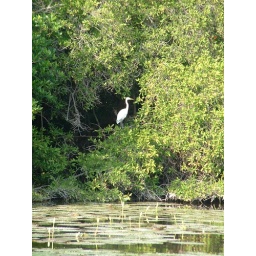
A bird on the edge of the river in Mexico